Chinatown–International District, Seattle

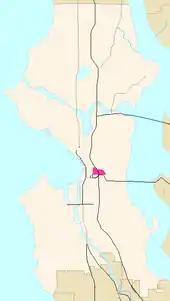
Location of Chinatown International District within Seattle.

The CID boundaries are defined as 4th Avenue South (on the west) to Rainier Avenue (on the east) and from Yesler Way (north) to Charles Street/Dearborn (south). The CID is bordered by the neighborhoods of Pioneer Square and SoDo to the west of 4th Ave S; Rainier Valley on the east side of Rainier; Beacon Hill and the Industrial District to the south of Charles/Dearborn; and downtown and First Hill to the north of Yesler.